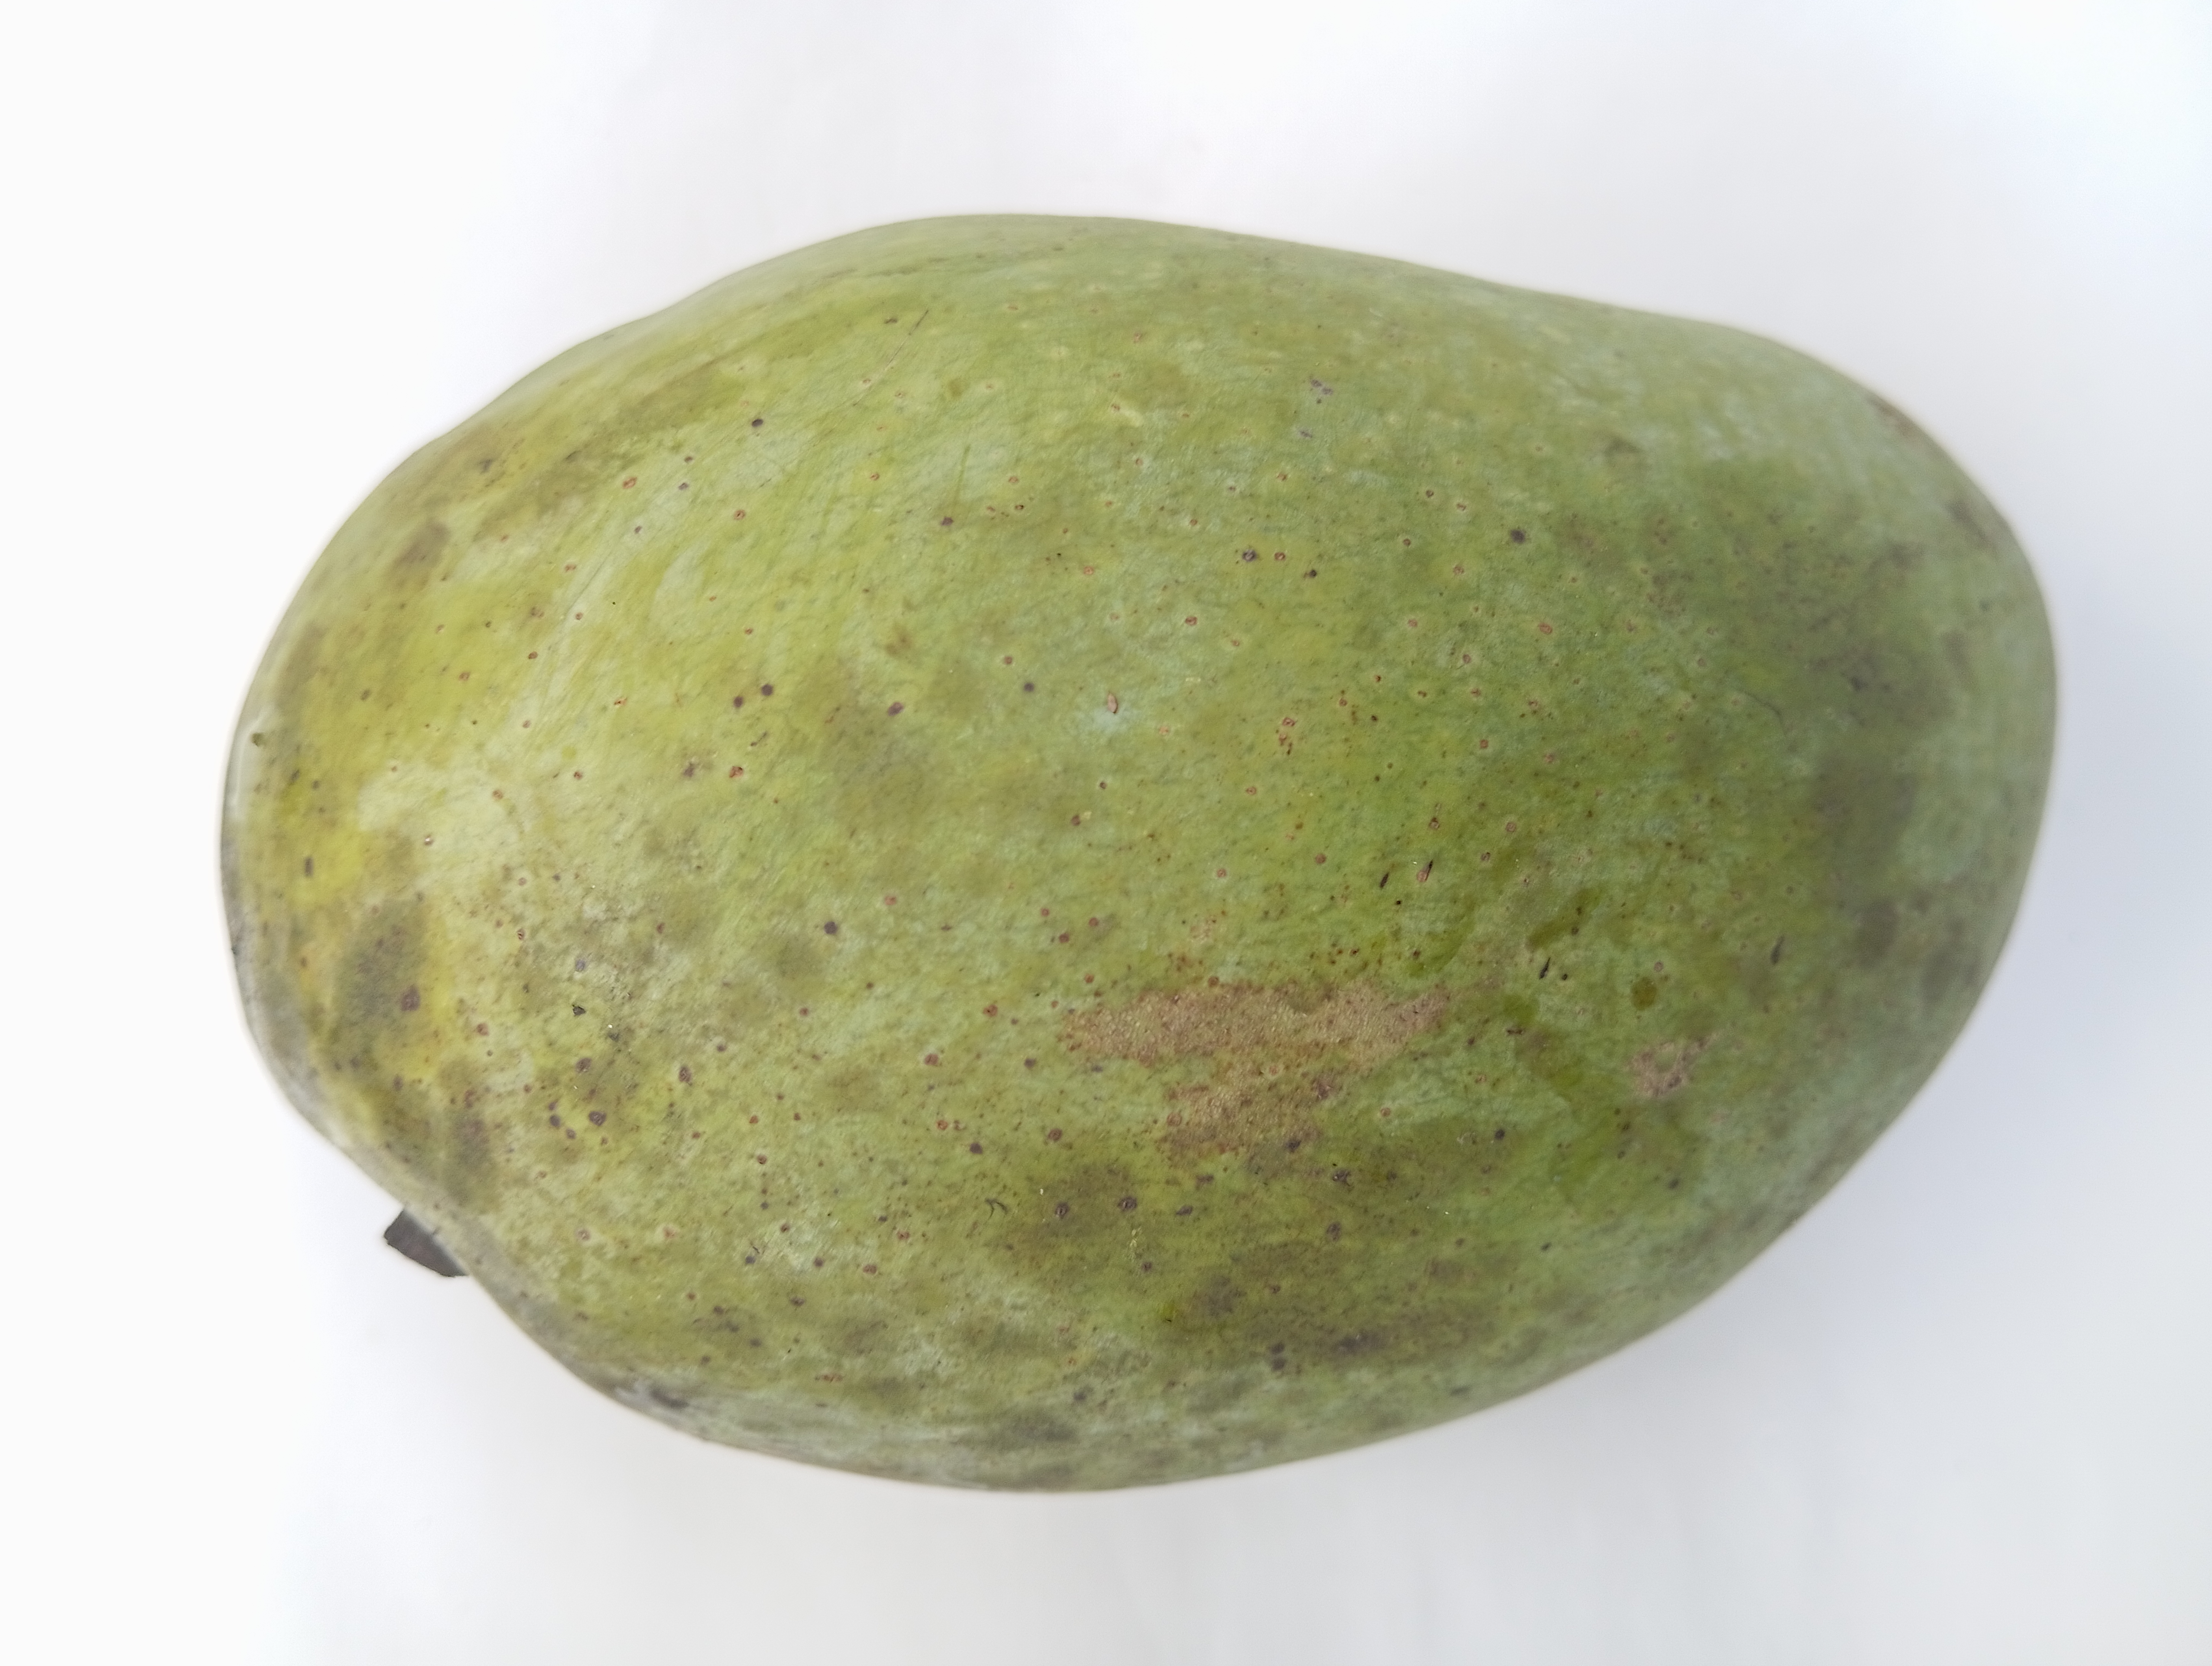
Mango variety: Fazli